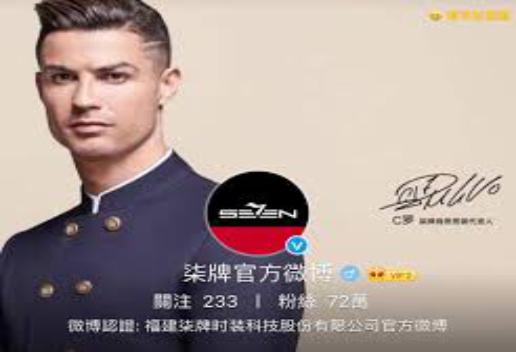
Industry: Clothes